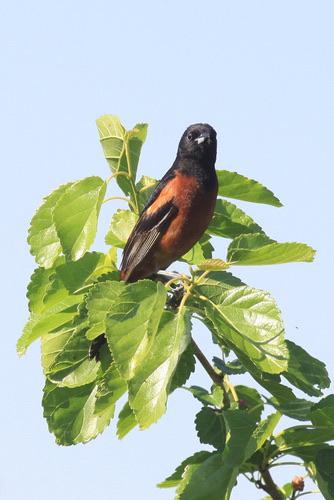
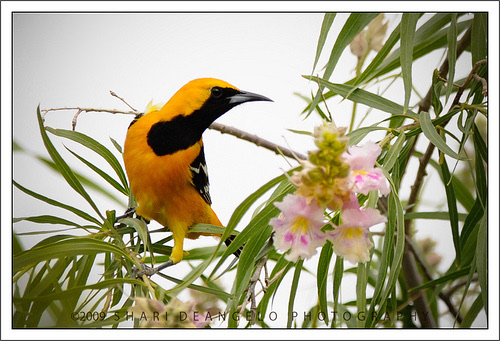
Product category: misc
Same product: yes